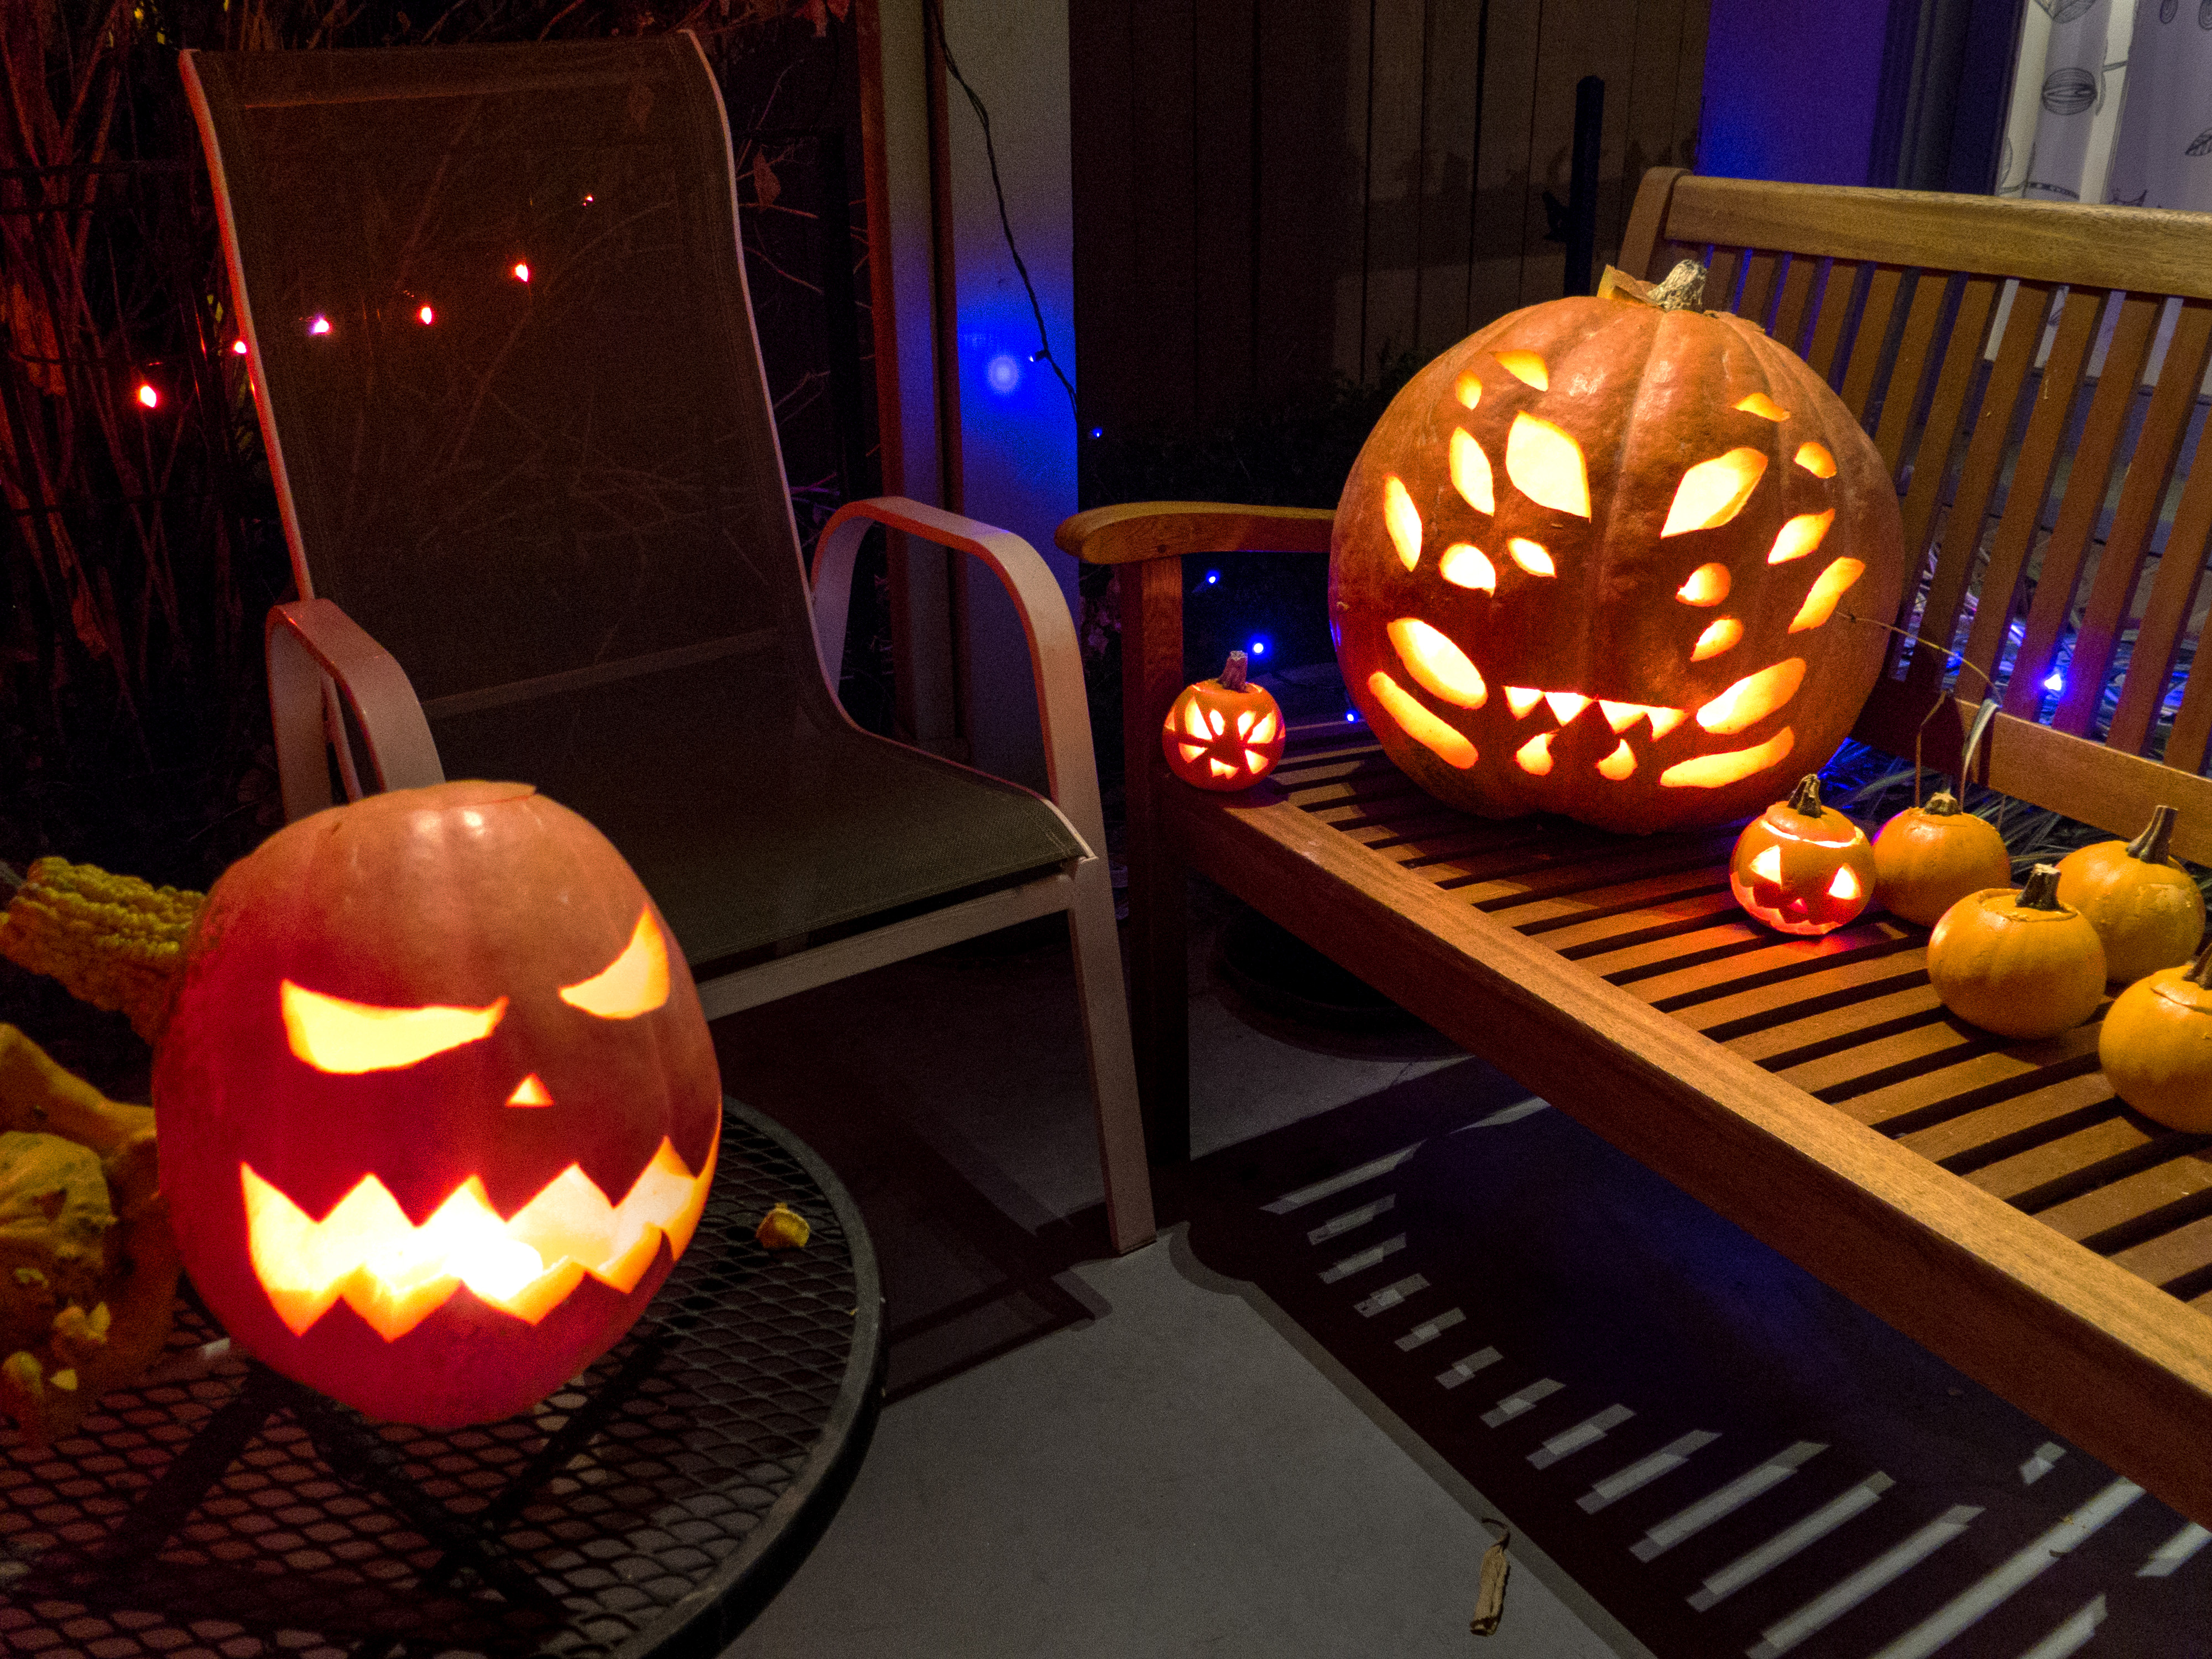
porch, pumpkin, halloween, holiday, jackolantern